Floren Chapel

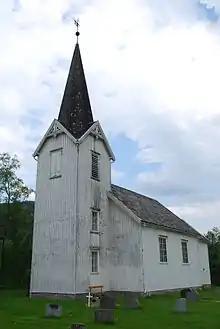
View of the church

Floren Chapel or Flora Chapel ( or ) is a parish church of the Church of Norway in Stjørdal Municipality in Trøndelag county, Norway. It is located in the village of Flornes. It is one of the churches for the Hegra parish which is part of the Stjørdal prosti (deanery) in the Diocese of Nidaros. The white, wooden church was built in a long church style in 1902 using plans drawn up by the architect Gunnar Øverkil. The church seats about 170 people.